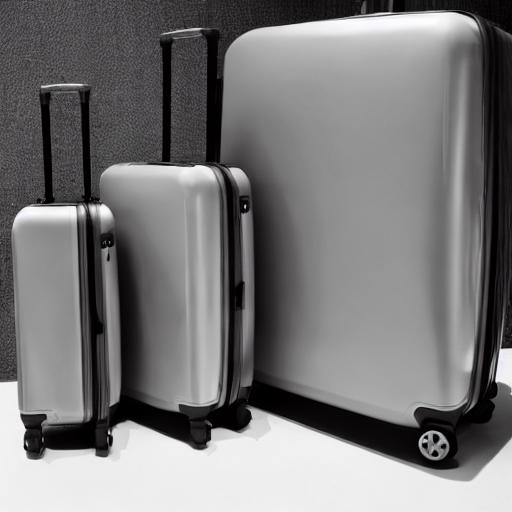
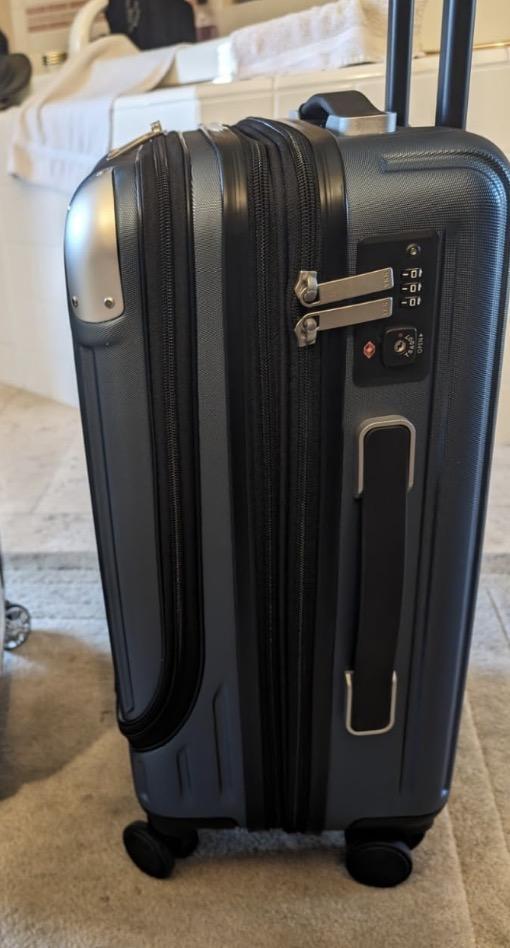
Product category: items_tea
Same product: no